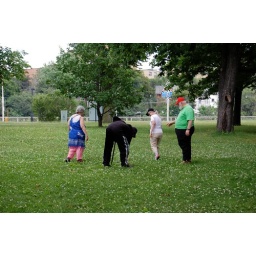
Bocce ball during the BBQ by the lake